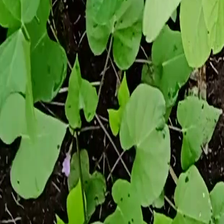
Weed species: Obscure_morning _glory(Ipomoea obscura)